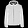
Label: Coat